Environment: real
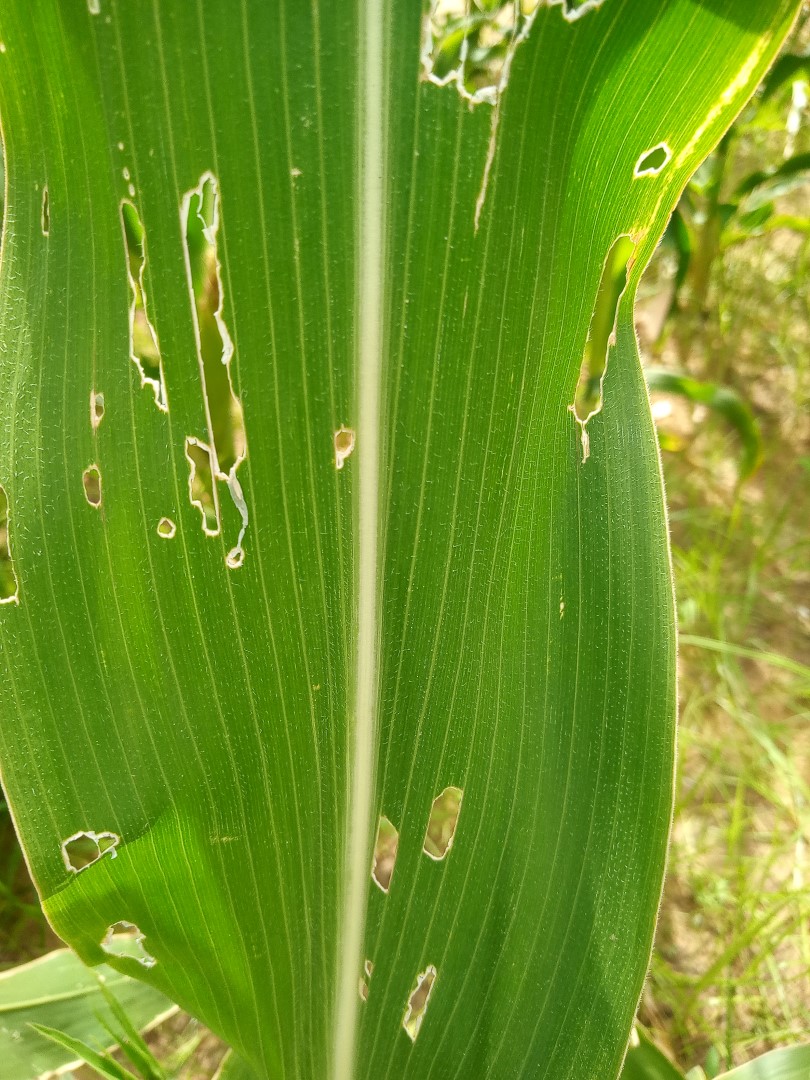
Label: fall_armyworm